Sant'Antonino, Piacenza

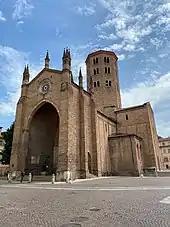
Sant'Antonino

The Basilica of Sant'Antonino is a medieval Roman Catholic basilica in the city of Piacenza in Italy. it is dedicated to the patron saint of the city, Antoninus.